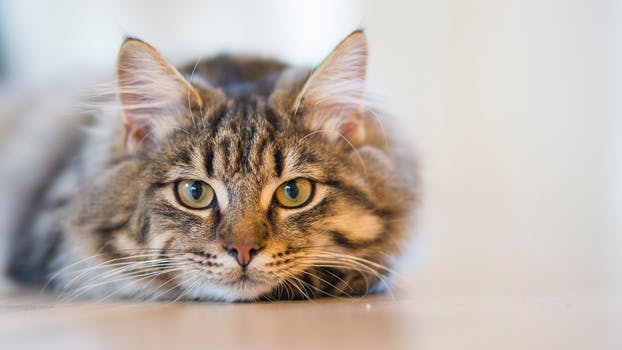
Label: No Watermark